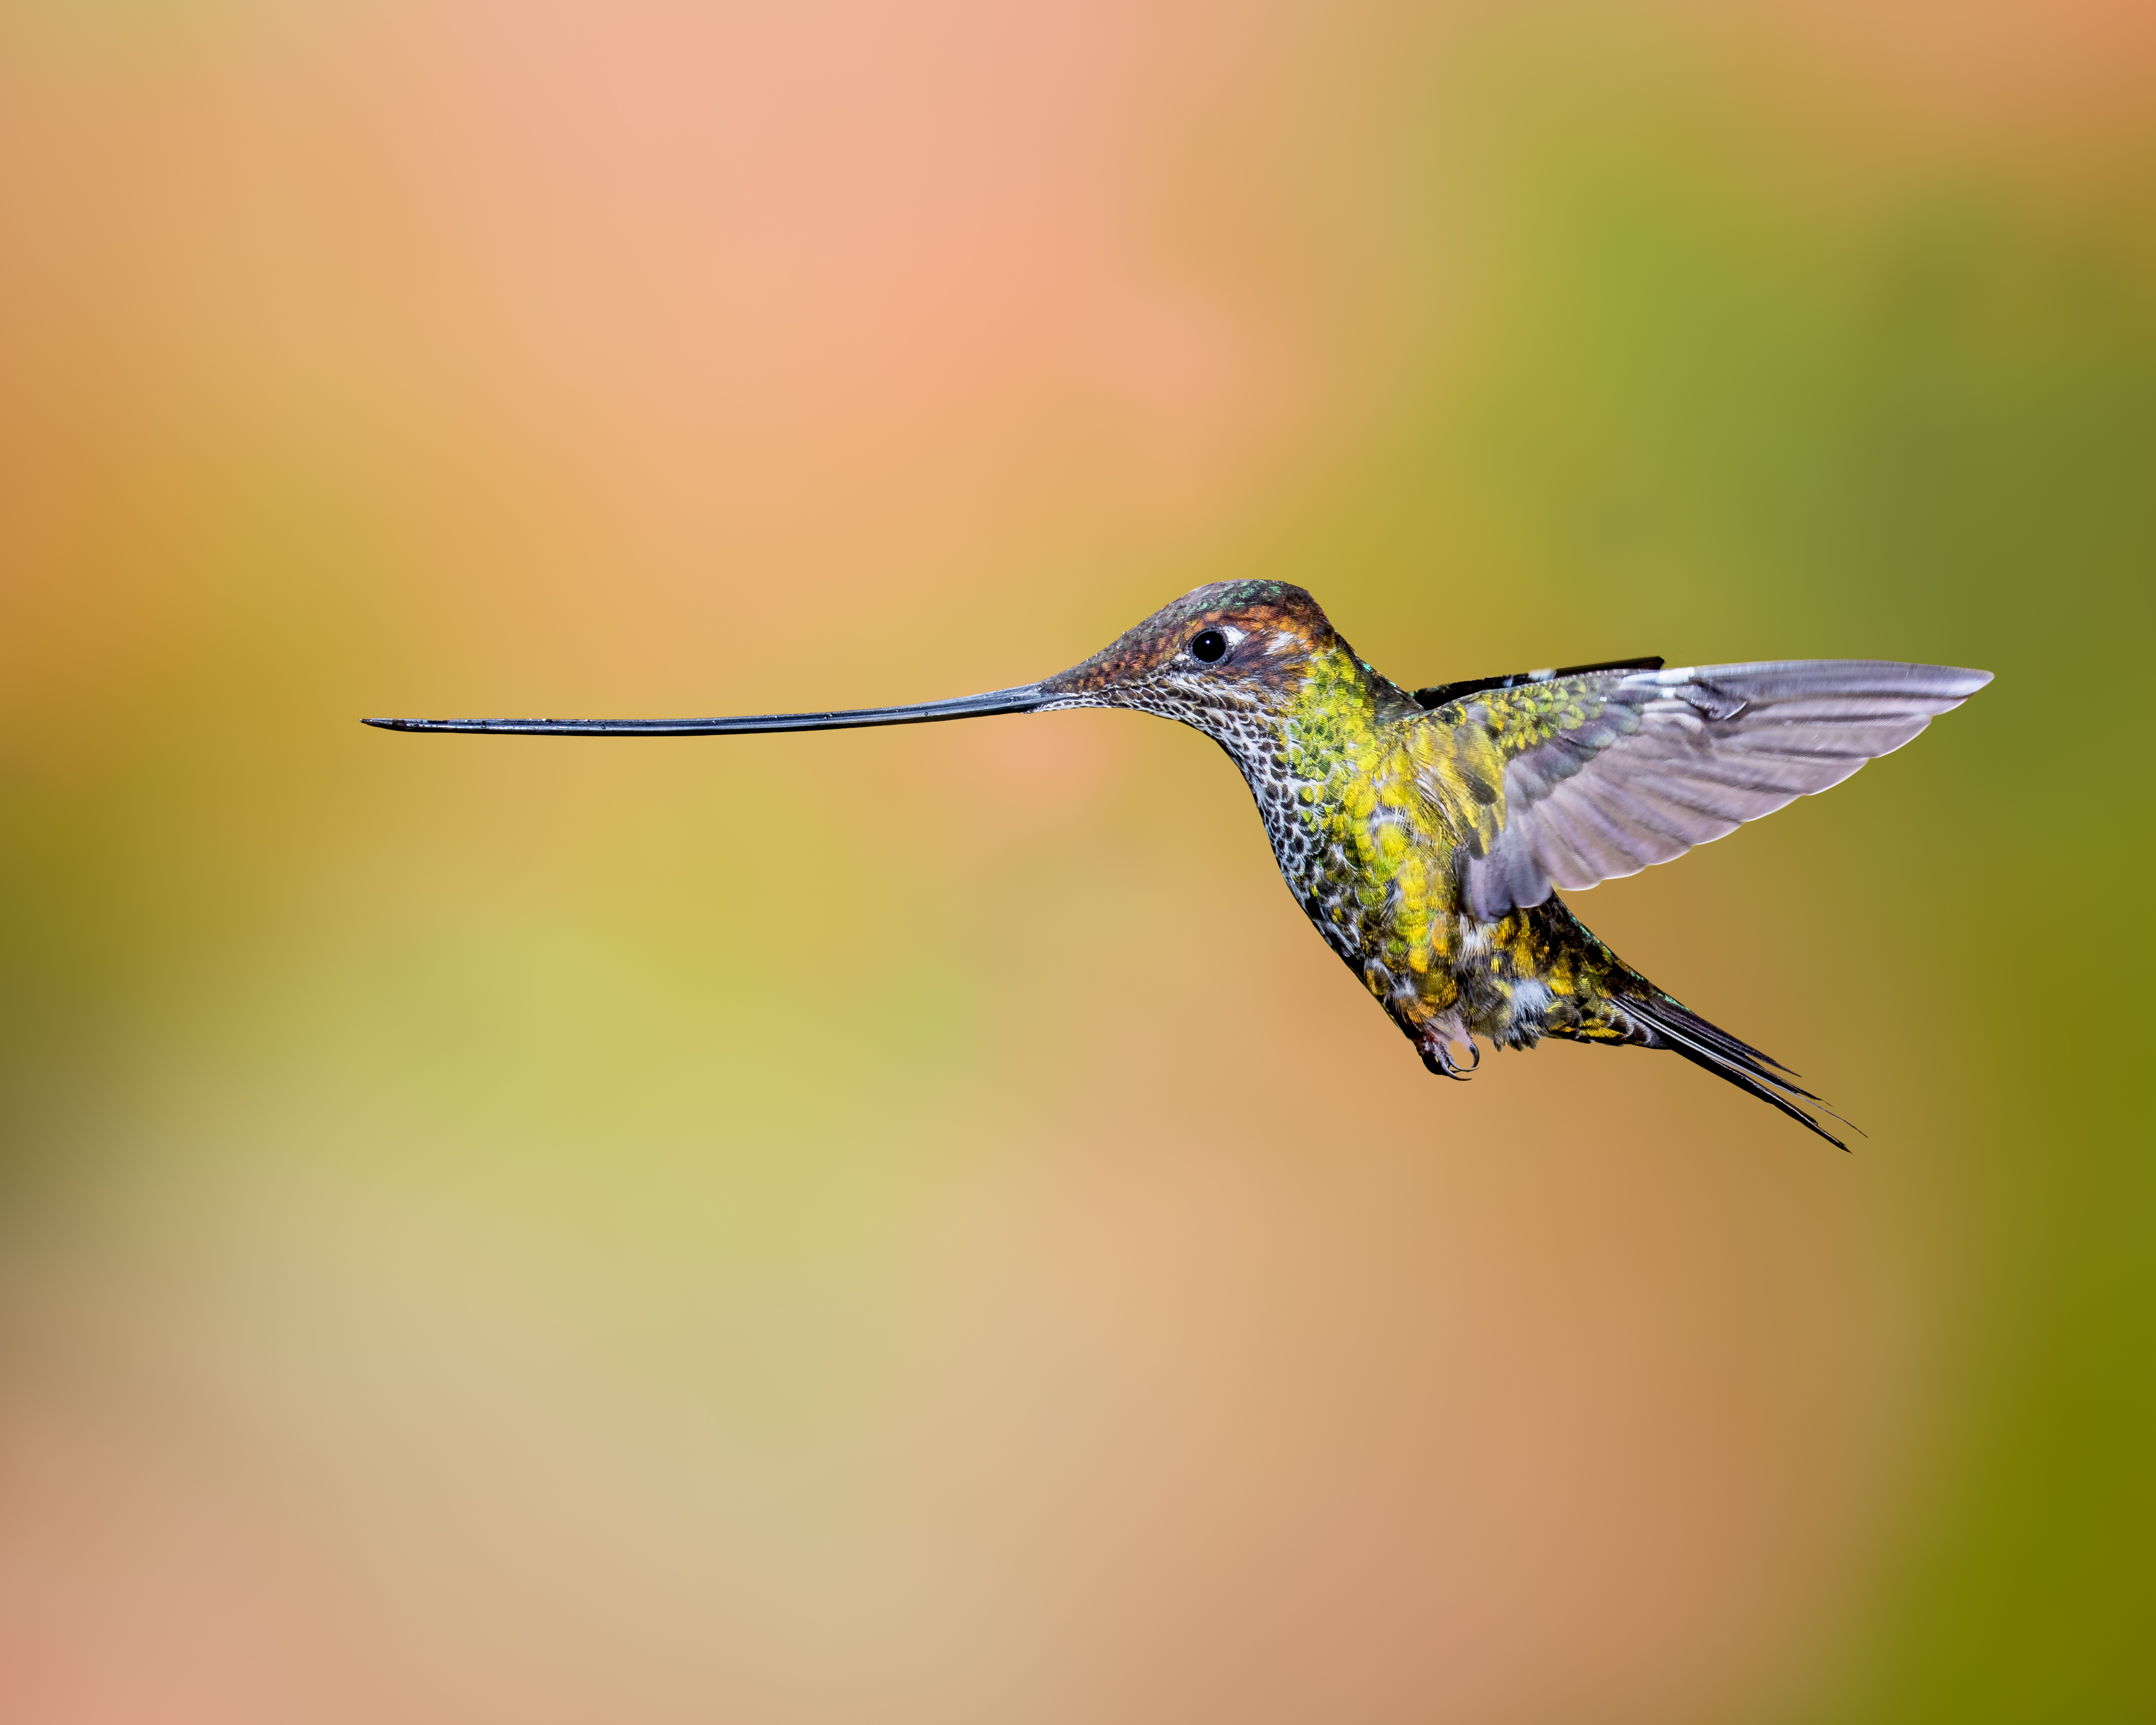
bird, wing, beak, hummingbird, yellow, fauna, vertebrate, inflight, andymorffew, morffew, naturethroughthelens, swordbilledhummingbird, guangolodge, ecuador, pointing, badmanners, itsrudetopoint, macro photography, pollinator, perching bird